World Silambam Association

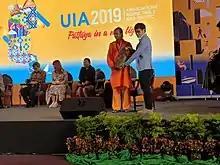
Founder of World Silambam Association was elected as a Speaker for UIA-TCEB during 7th. Round Table Asia-Pacific 2019 in Pattaya, Thailand. Honored and welcomed by Director of Thailand Convention and Exhibition Bureau (TCEB) Mr. Sutichai Bunditvorapoom.

The mission of the World Silambam Association (WSA) to provide effective international governance by constantly improve technical rules and regulating Silambam competitions or participation in International events or sporting arena, to be recognized as an Olympic sport and Paralympic sport.